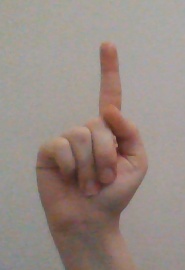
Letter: bb